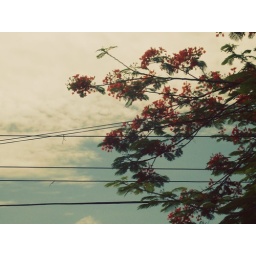
red flowers in the tree II